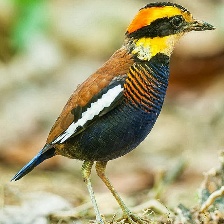
Species: BANDED PITA
Scientific name: HYDRORNIS GUAJANA